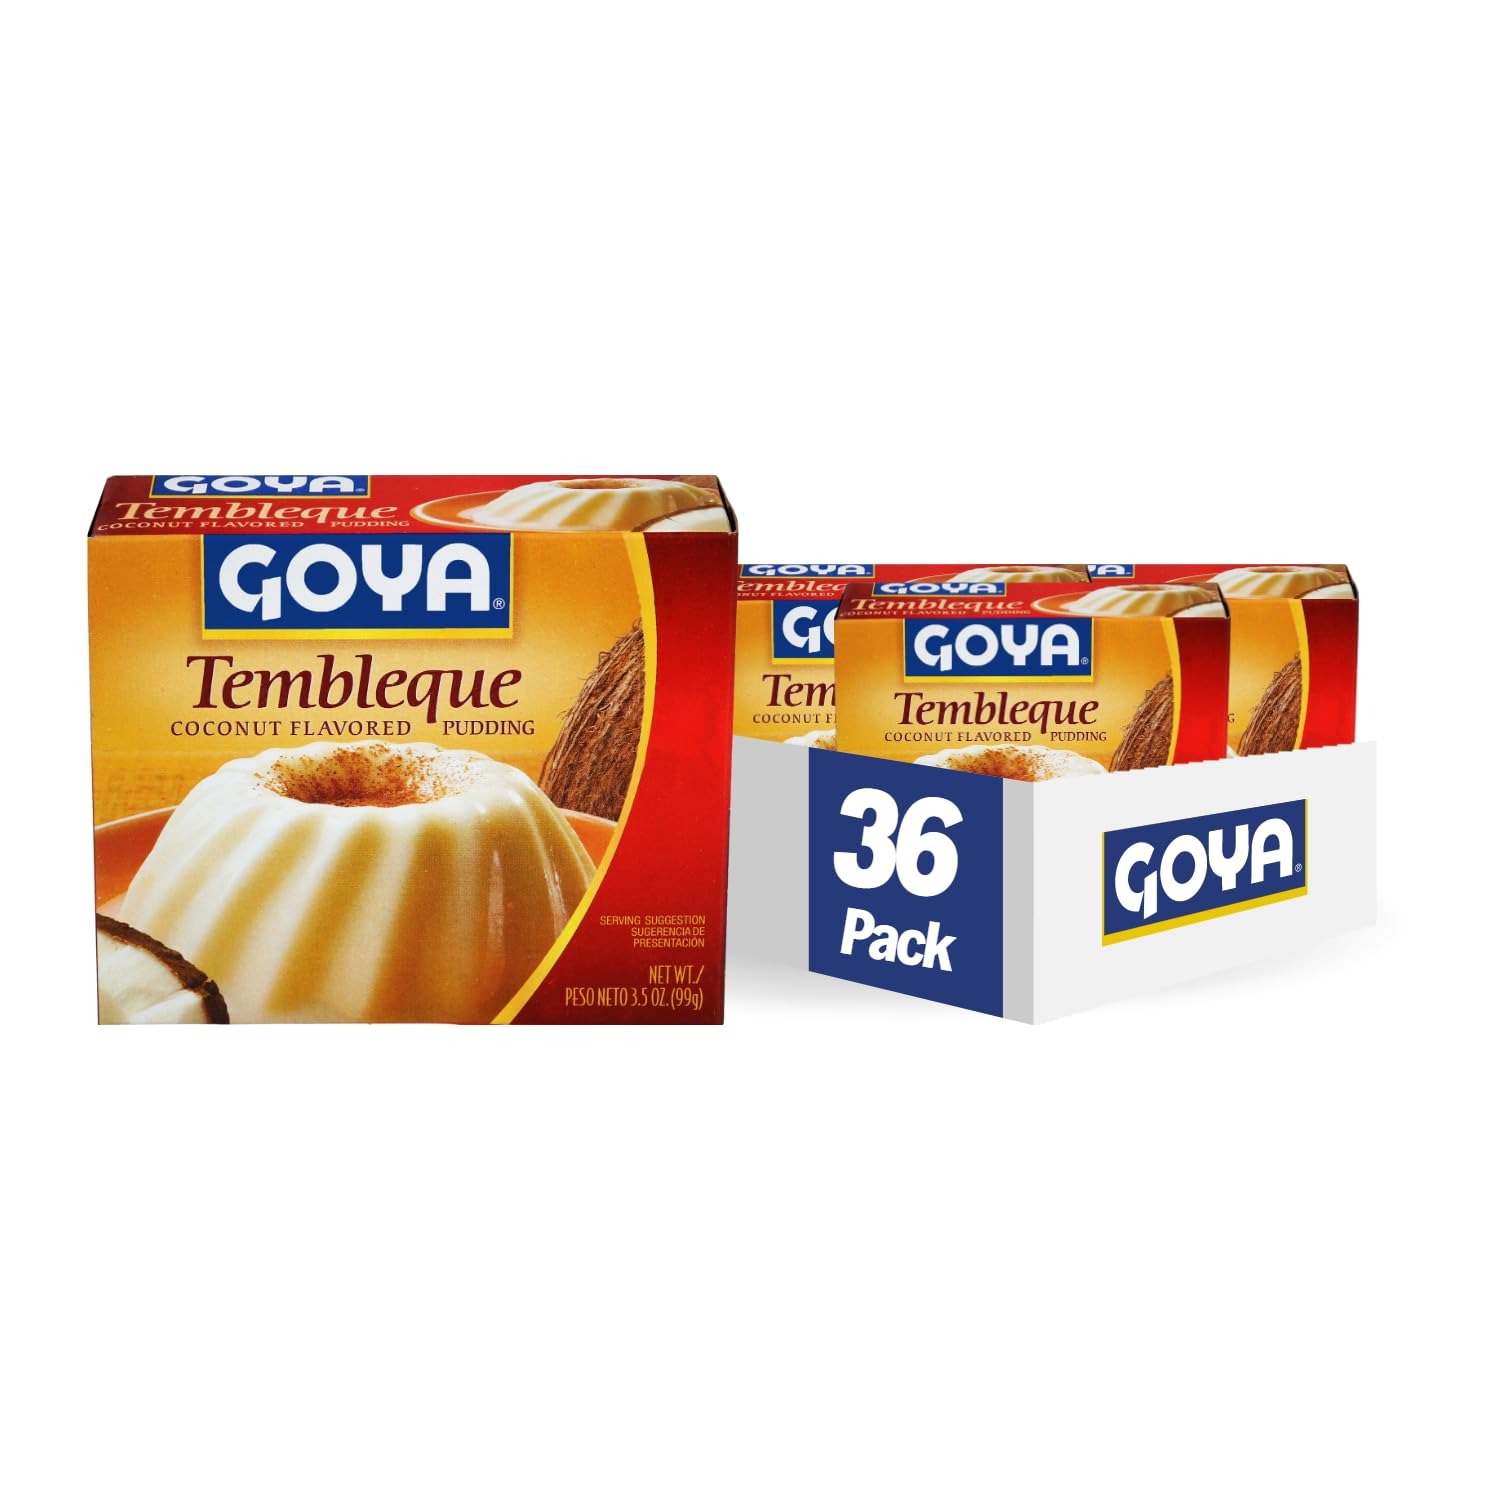
Item Name: Goya Foods Tembleque Coconut Flavored Pudding, 3.5 Ounce (Pack of 36)
Bullet Point 1: GOYA Tembleque Easy to make Puerto Rican Style Coconut Pudding
Bullet Point 2: Good source of calcium when mixed with milk
Bullet Point 3: Sprinkle a little cinnamon over the top when done for full effect. A great desert.
Bullet Point 4: One Tembleque mix makes 4 servings
Bullet Point 5: If it's Goya… it has to be good!
Value: 126.0
Unit: ounce

Price: 1.96